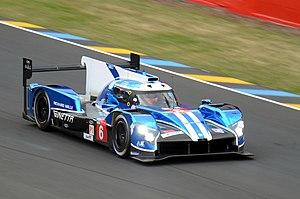
La Ginetta G60-LT-P1- Mecachrome de l'écurie CEFC Manor TRS Racing pilotée par Oliver Rowland, Alex Brundle et Oliver Turvey lors de la journée test des 24 Heures du Mans 2018